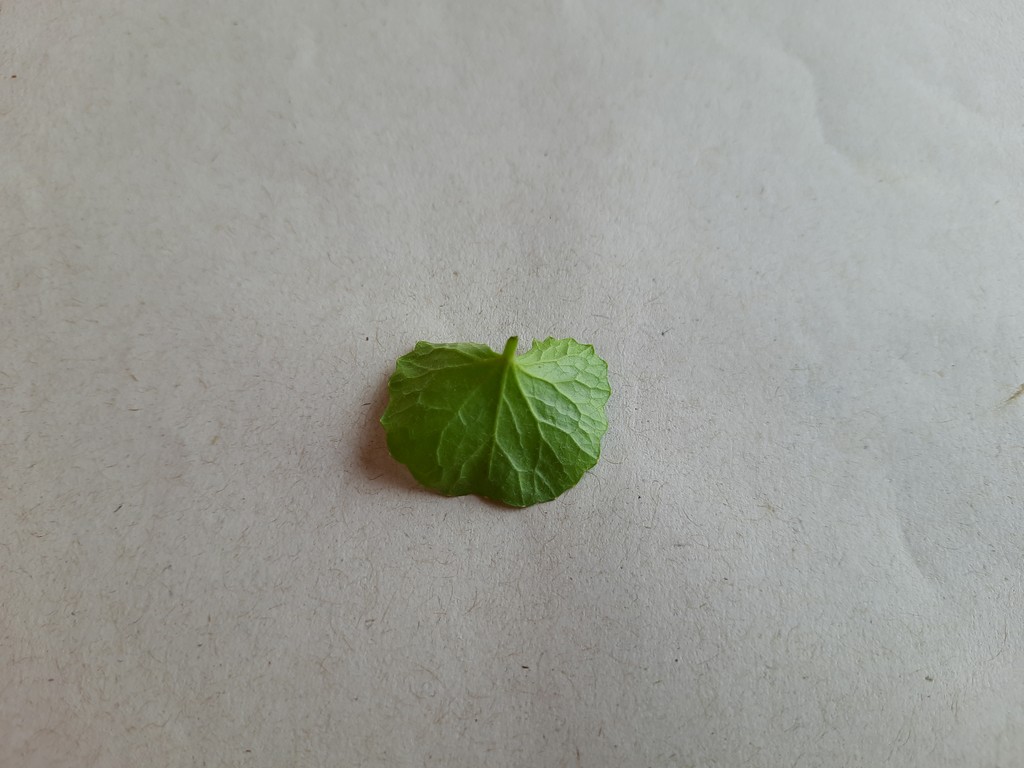
Label: Healthy